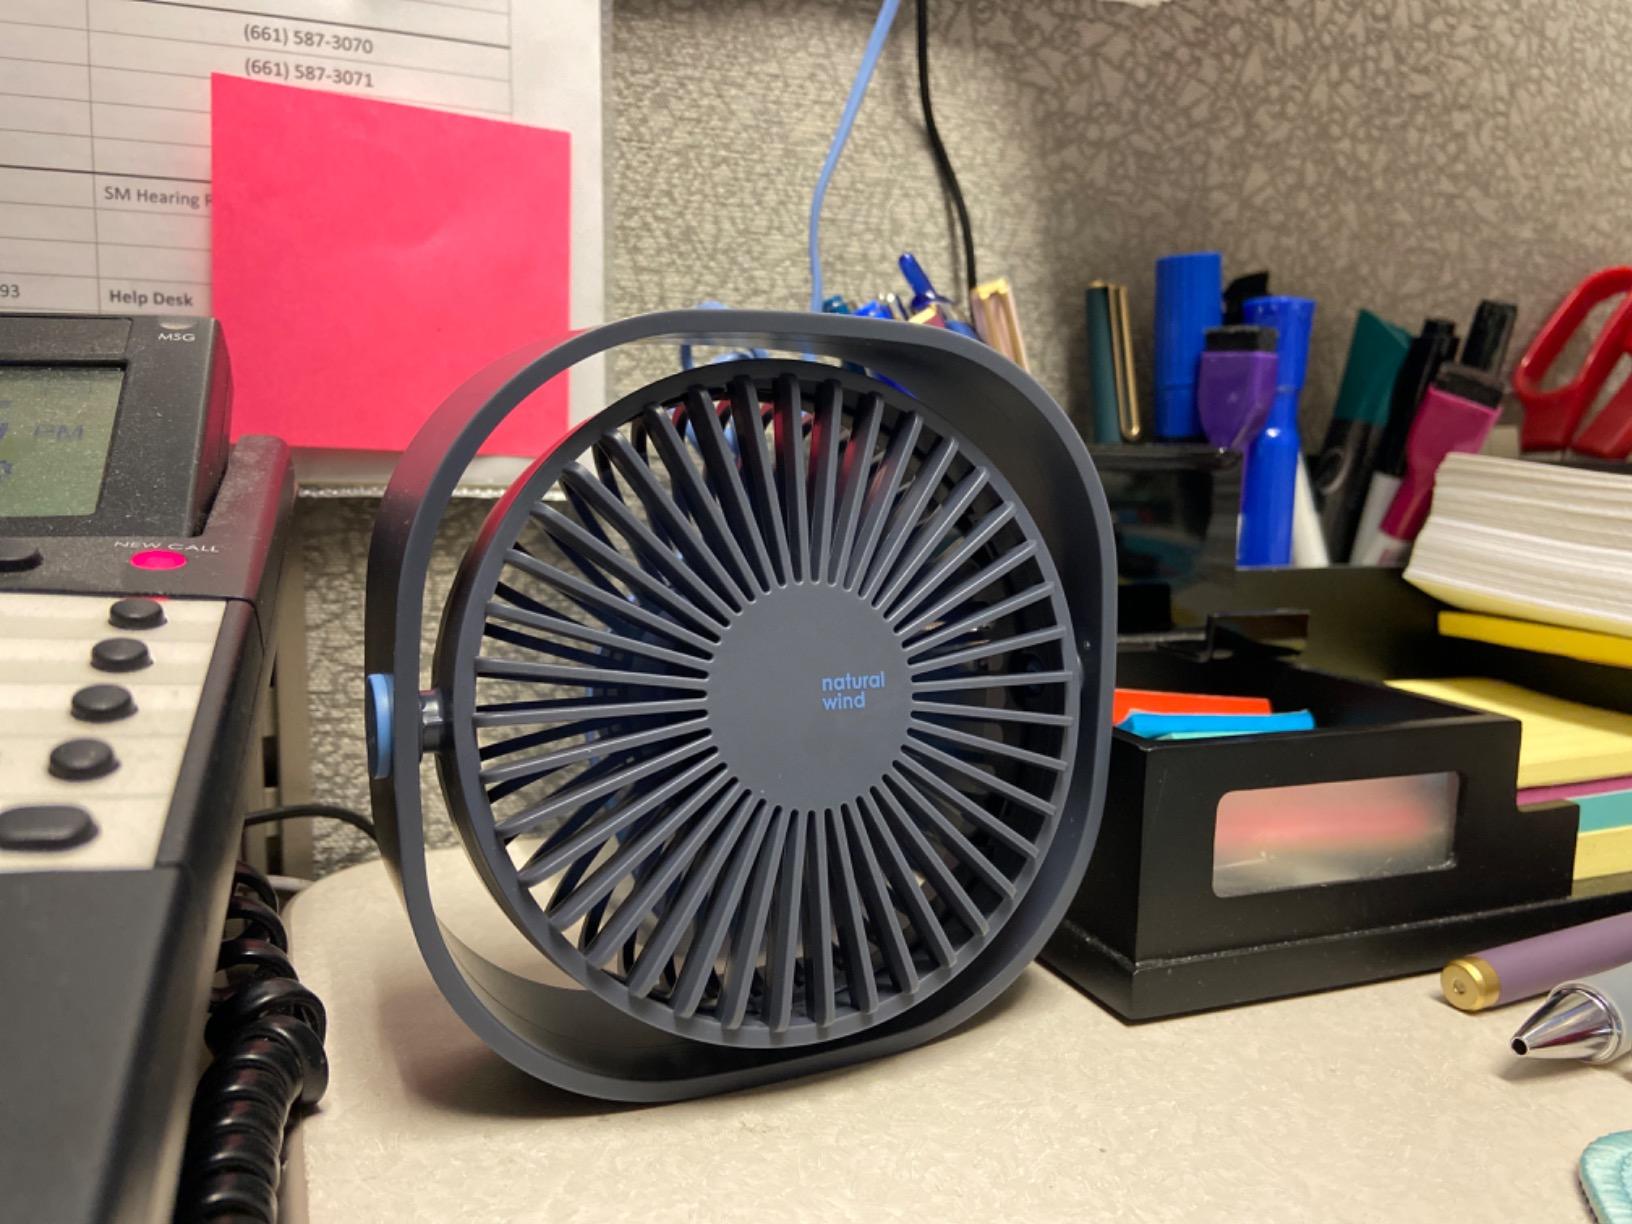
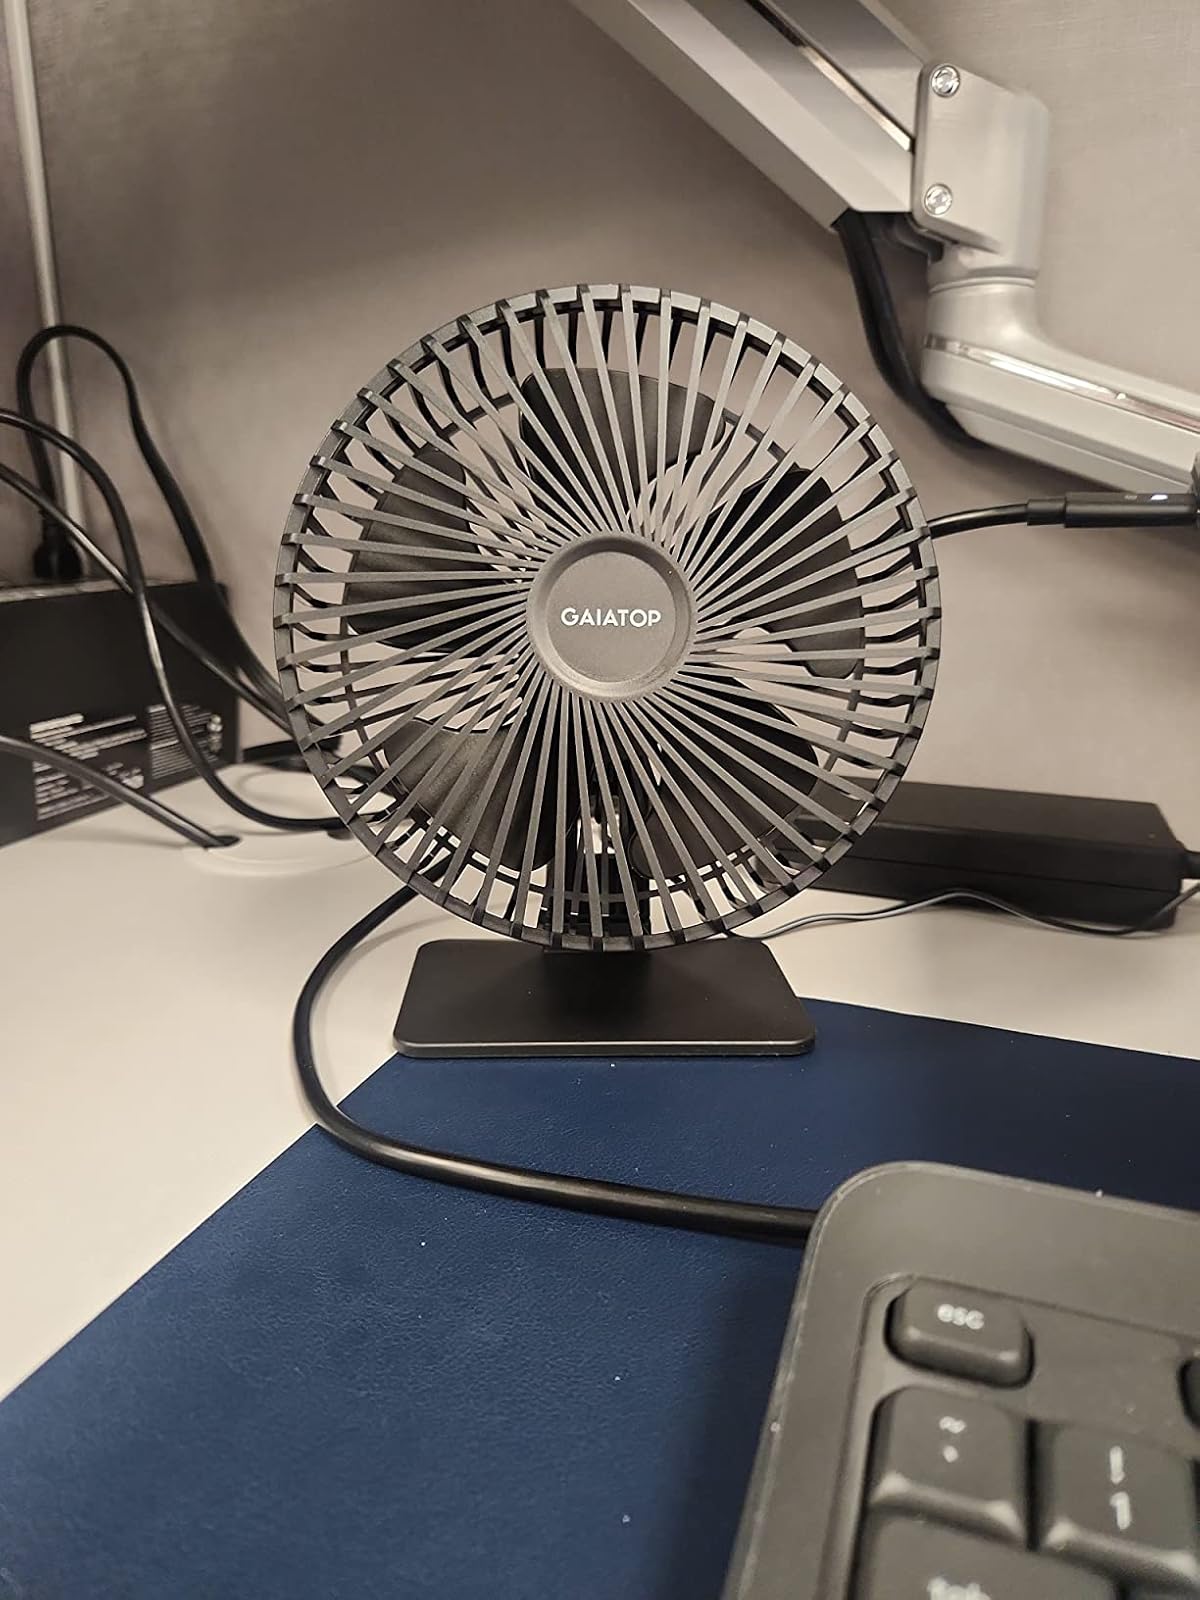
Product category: fan
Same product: no